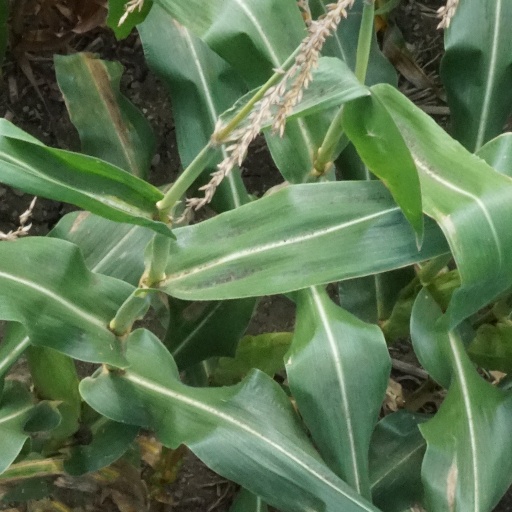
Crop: maize; corn